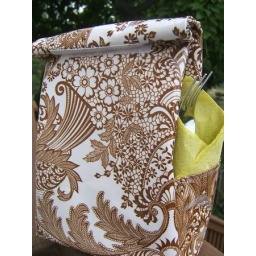
basic oilcloth lunch bag in brown lace